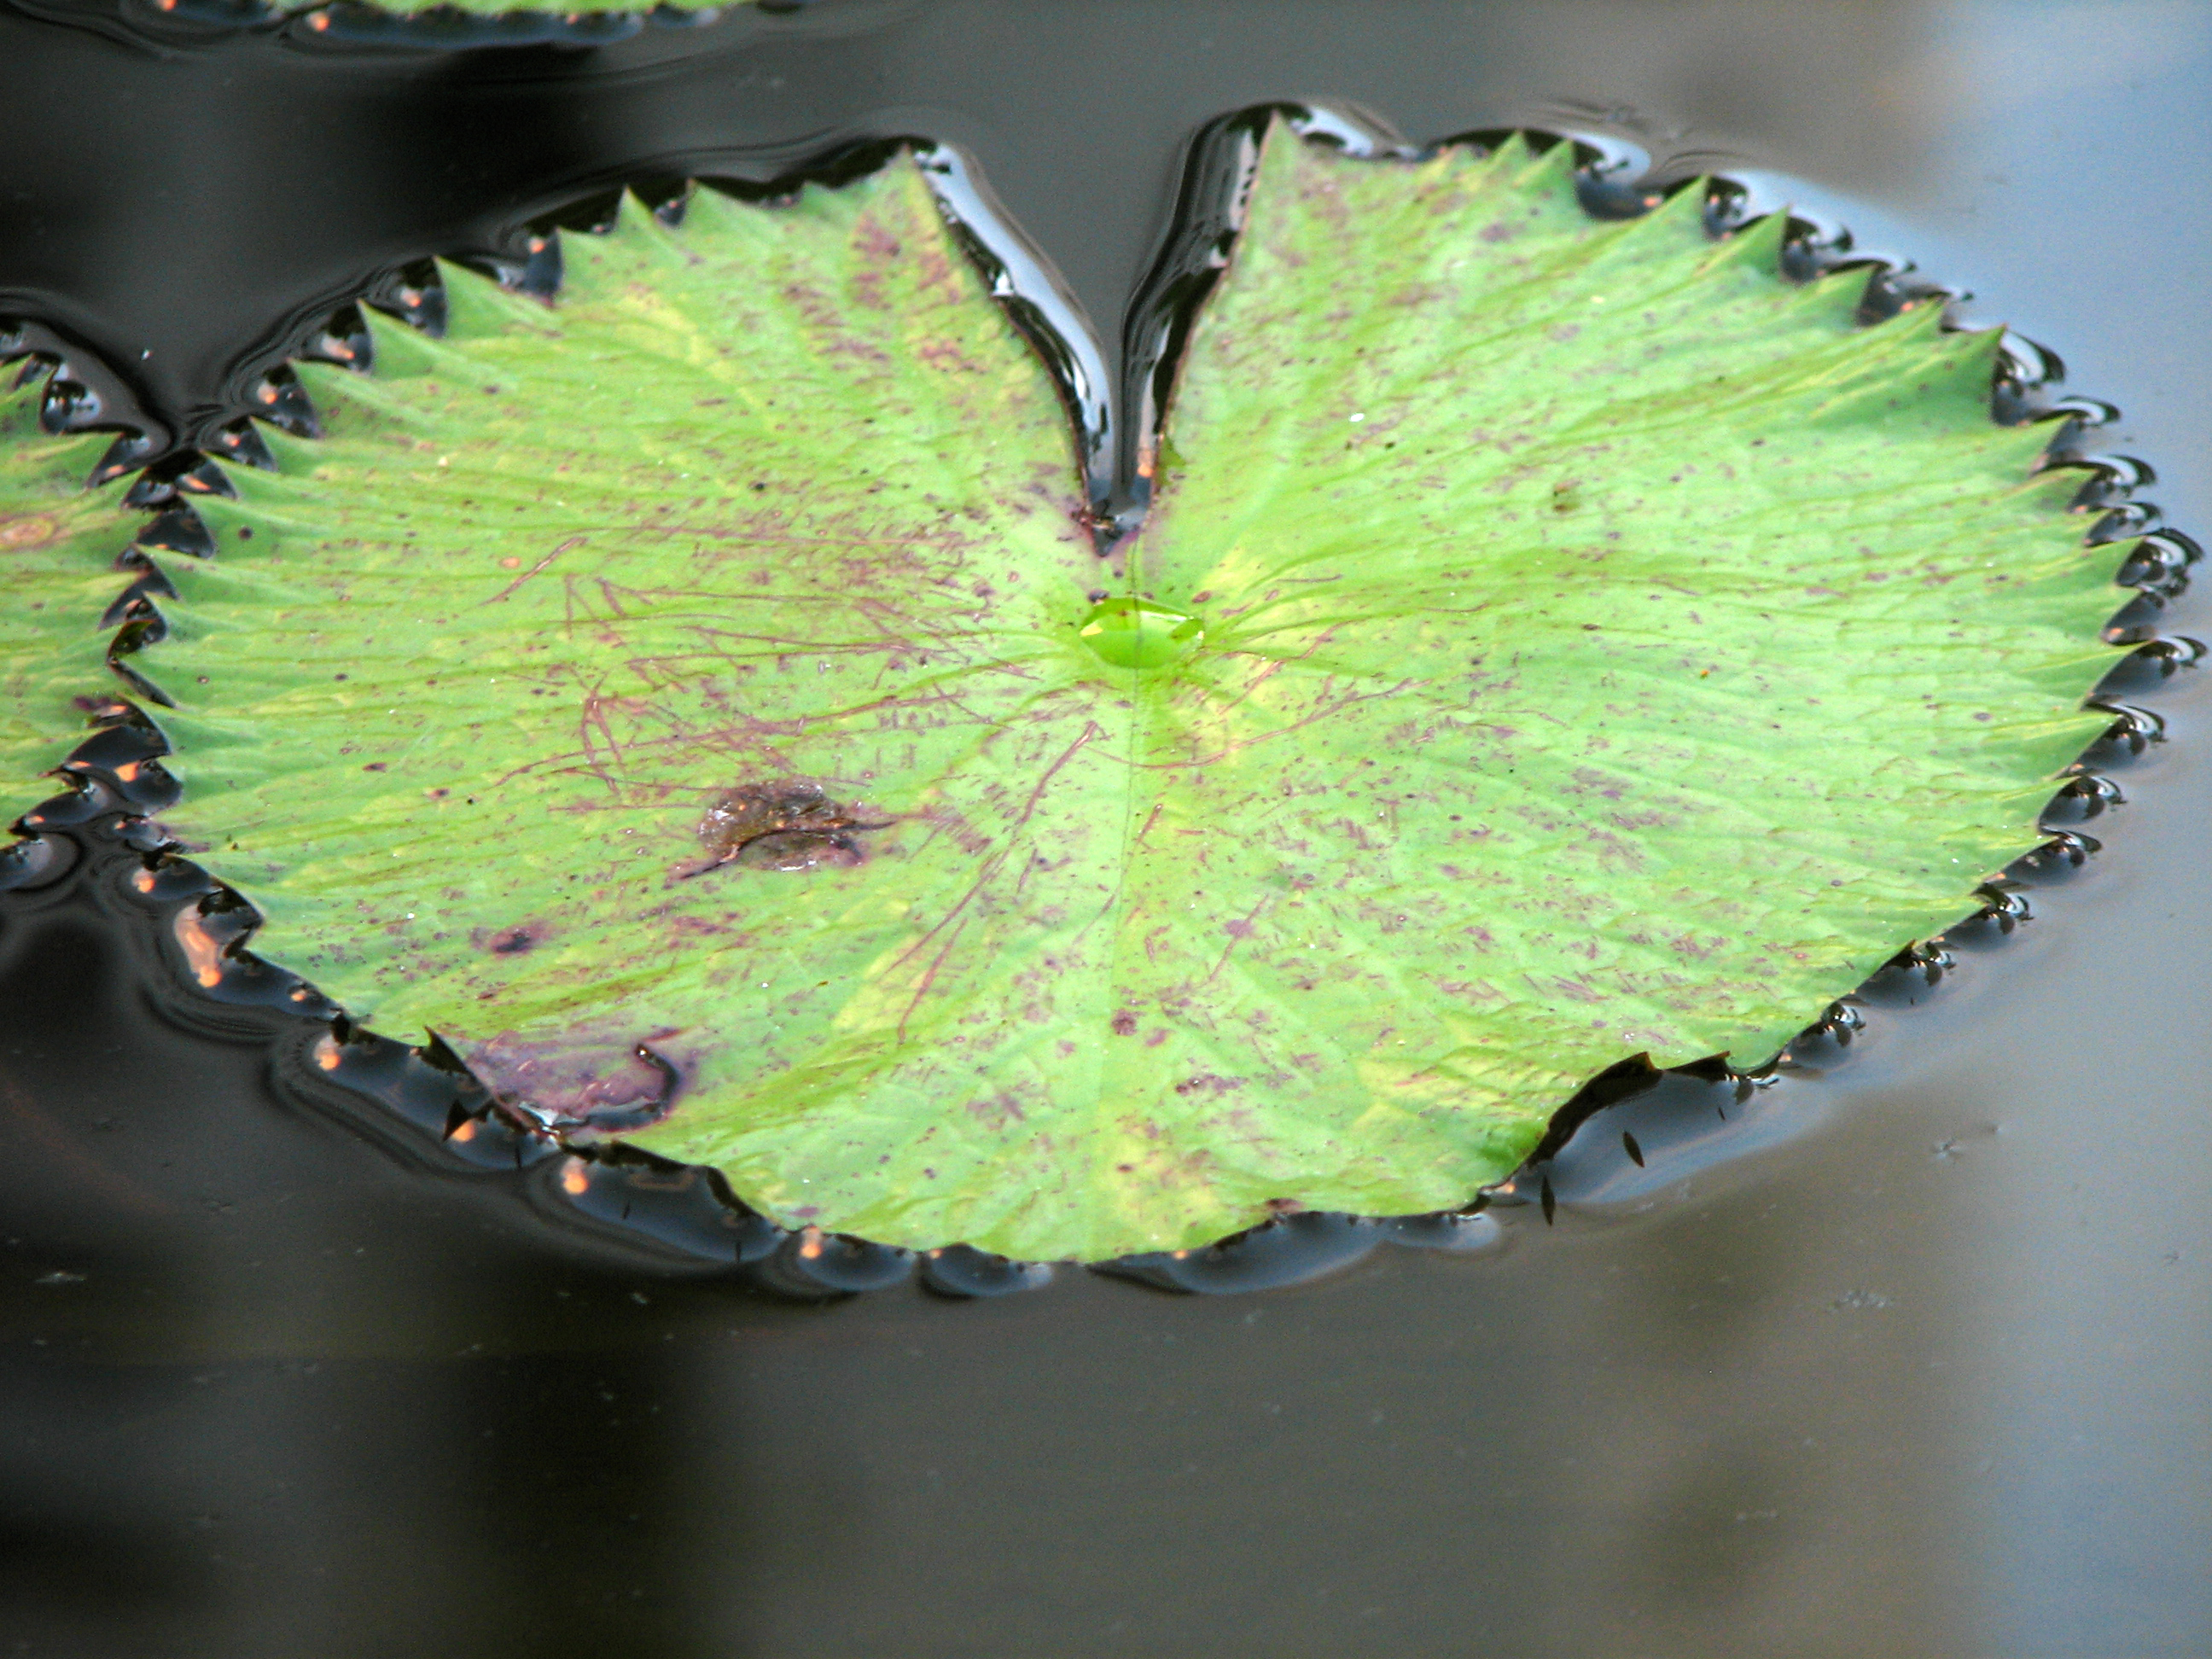
water, plant, leaf, flower, petal, green, produce, color, flora, circle, close up, lillies, praadecasaforte, vitriargia, victoriaamazonica, macro photography